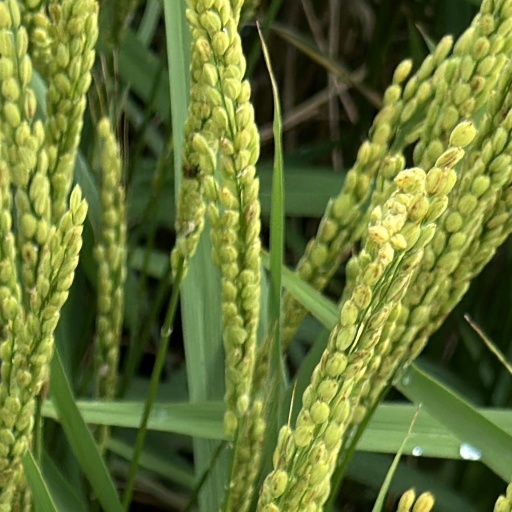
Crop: rice